Empty Cloud Monastery

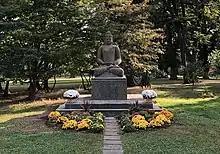
Buddha statue at Empty Cloud

Empty Cloud Monastery was co-founded in 2019 by Buddhist monks Ayyā Somā and Bhante Suddhāso, supported by their non-profit organization Buddhist Insights. The monastics were initially based out of a meditation center in Rockaway Queens, New York City, but after a number of donations, the organization was able to secure the three-acre, century-old property, which was formerly a Catholic monastery.